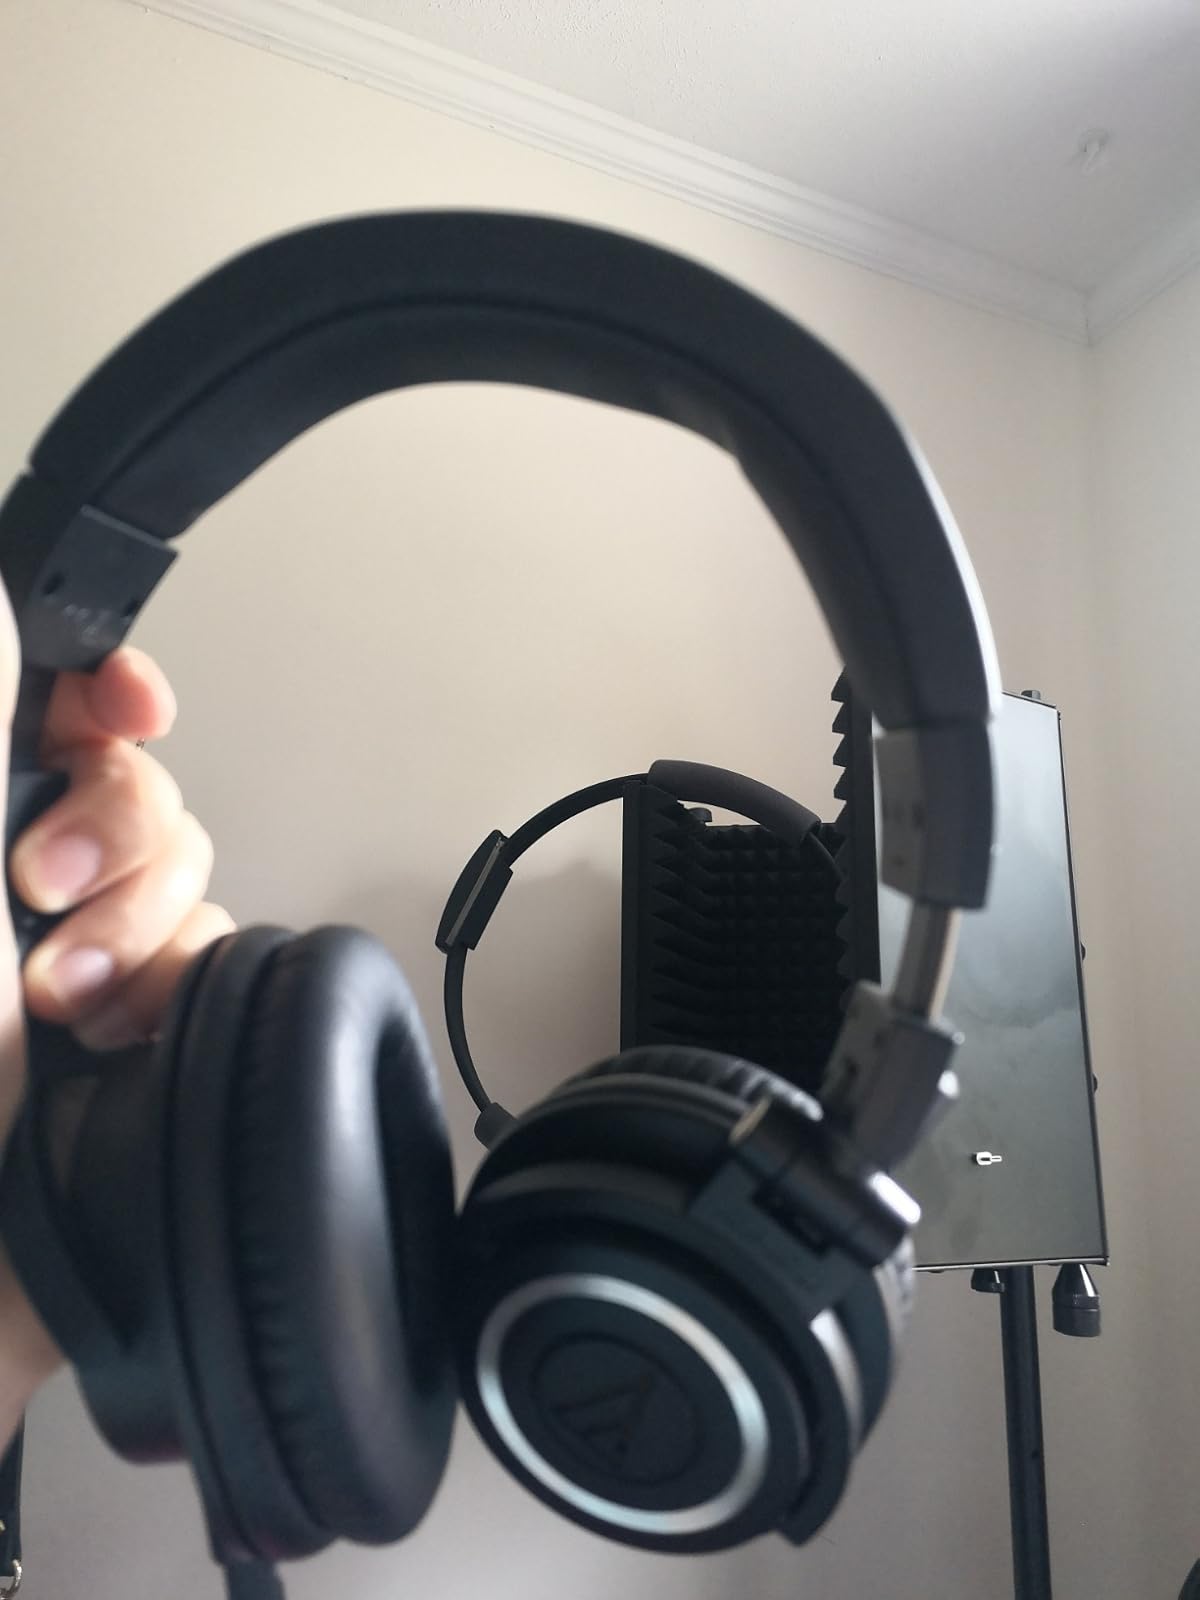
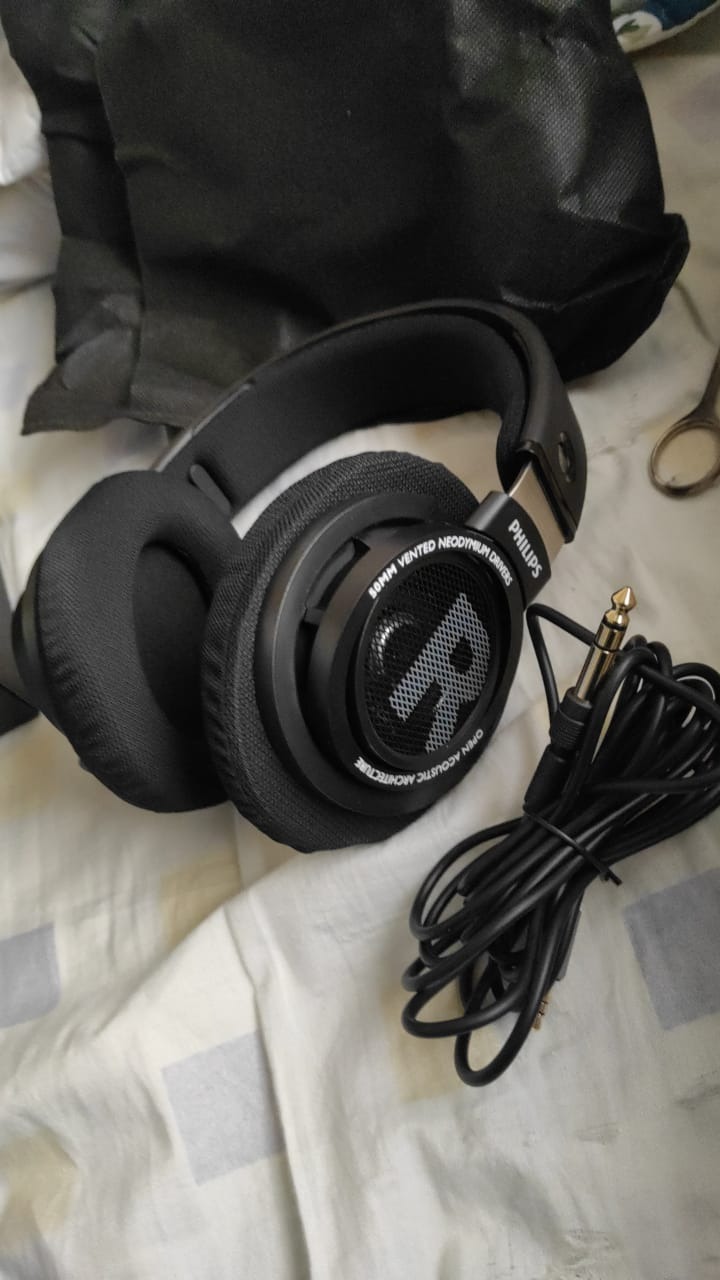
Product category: headphones
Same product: no